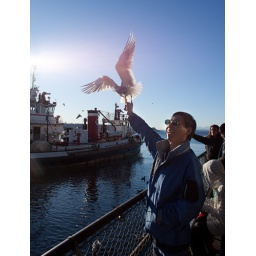
Near the fish market in Seattle.